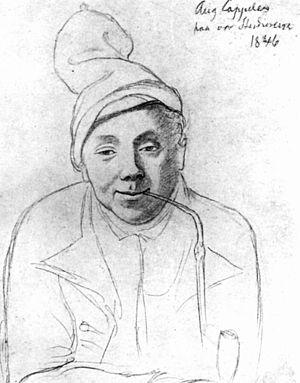
August Cappelen, né le 1ᵉʳ mai 1827 à Skien et mort le 8 juillet 1852 à Düsseldorf, est un peintre norvégien national-romantique.